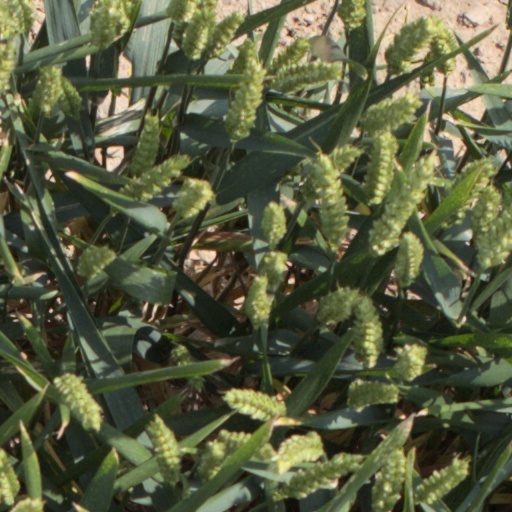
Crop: wheat